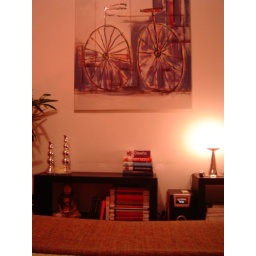
home in red